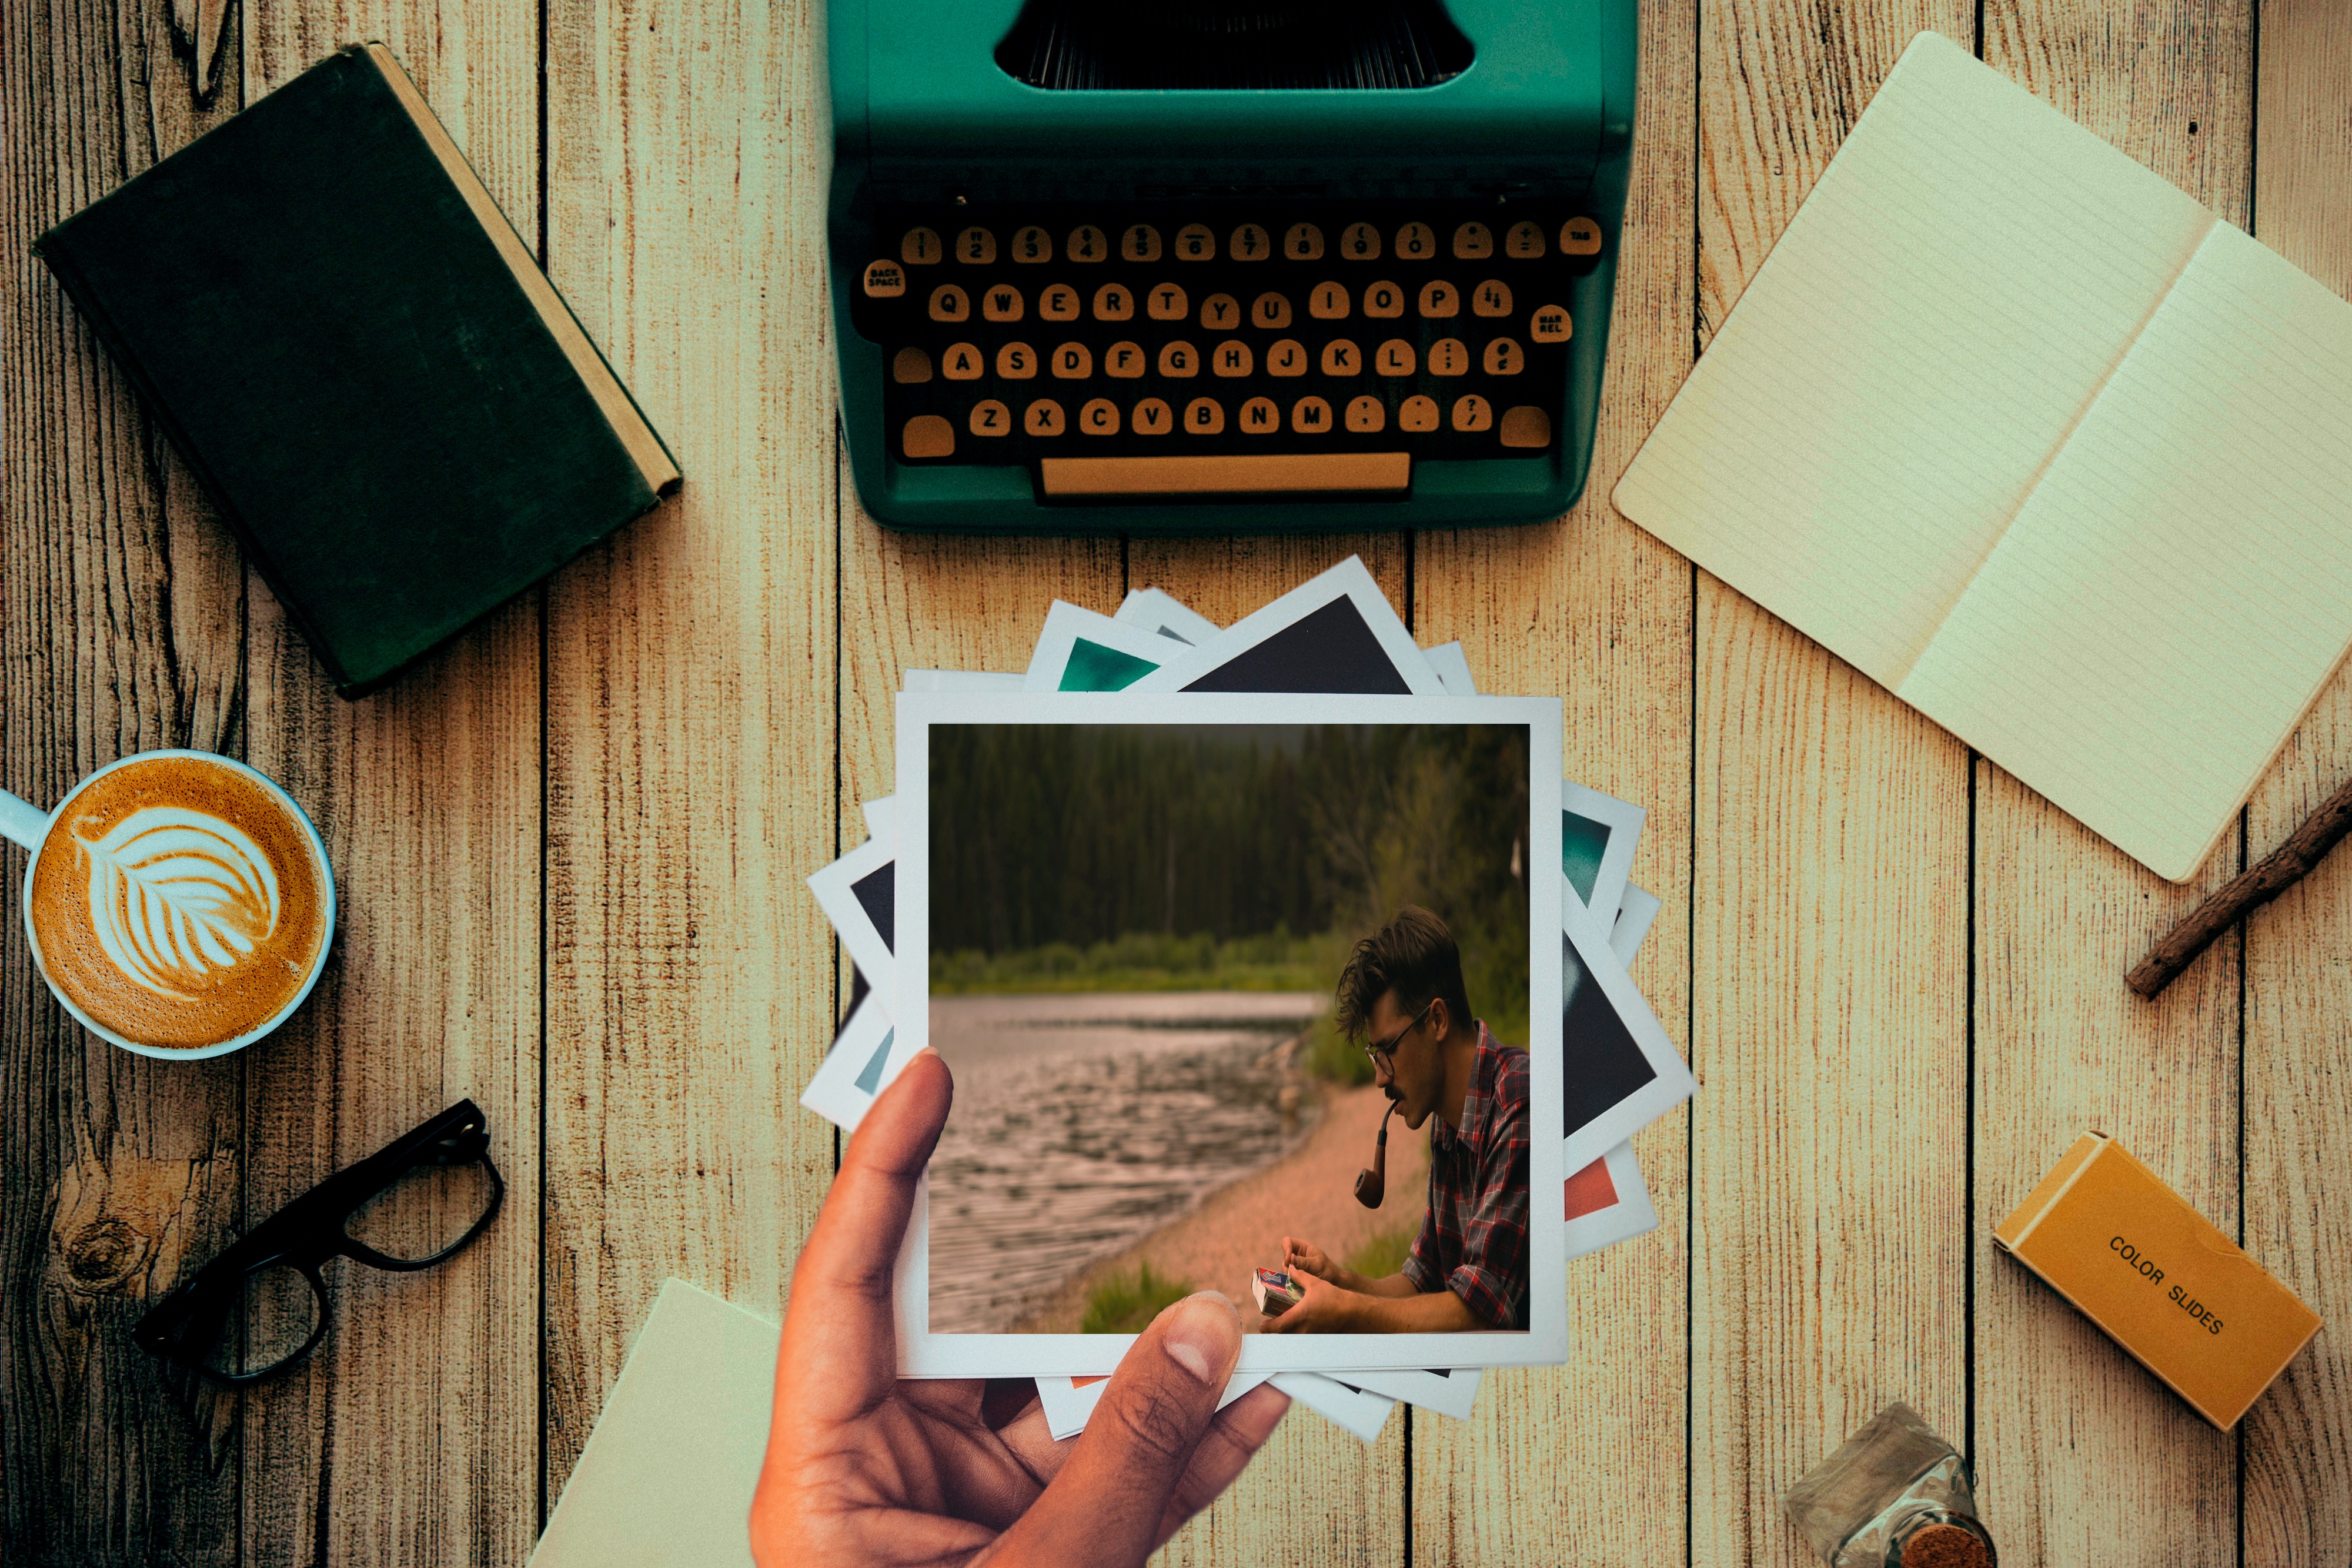
coffee, wood, camera, photography, vintage, retro, photo, portrait, young, color, art, design, beauty, photo camera, vintage analog